Eddie Brock

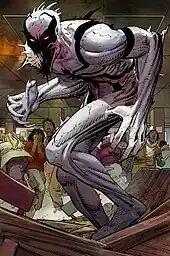
Eddie Brock's first appearance as Anti-Venom. Art by John Romita Jr.

The 2008 story "New Ways to Die" features the return of Brock. Matt Murdock convinces a court of law that Brock is not responsible for his actions while bonded to the symbiote and has criminal charges against him dropped. Brock gets a job at a soup kitchen under Martin Li. Brock is unknowingly cured of his cancer by Li, who possesses special abilities, and Brock believes it to be a miracle. After Brock is attacked by the new Venom, Mac Gargan, the symbiote attempts to reunite with Brock. Brock's skin becomes caustic to the symbiote, and he is enveloped in a new white symbiote forged from the remnants of the Venom symbiote in his body bonding with his white blood cells charged with Li's healing energy, becoming Anti-Venom. Brock defeats Gargan and nearly kills the Venom symbiote. When Brock detects remnants of the symbiote inside Spider-Man, he attempts to "cure" him, draining radiation from his body and nearly de-powering him. While later saving Spider-Man from Norman Osborn, Brock again fights a battle-suit enhanced Gargan and the recovering symbiote. Gargan hits Anti-Venom with his stinger, injecting a poisonous formula that seemingly destroys Brock's suit. When Gargan attempts to kill Brock, the Venom symbiote stops him. Brock's Anti-Venom suit later reforms.